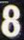
Number: 8